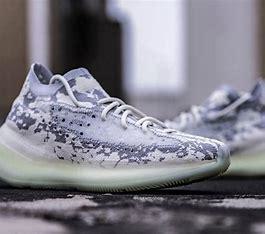
Brand: Adidas
Model: Yeezy Boost 380